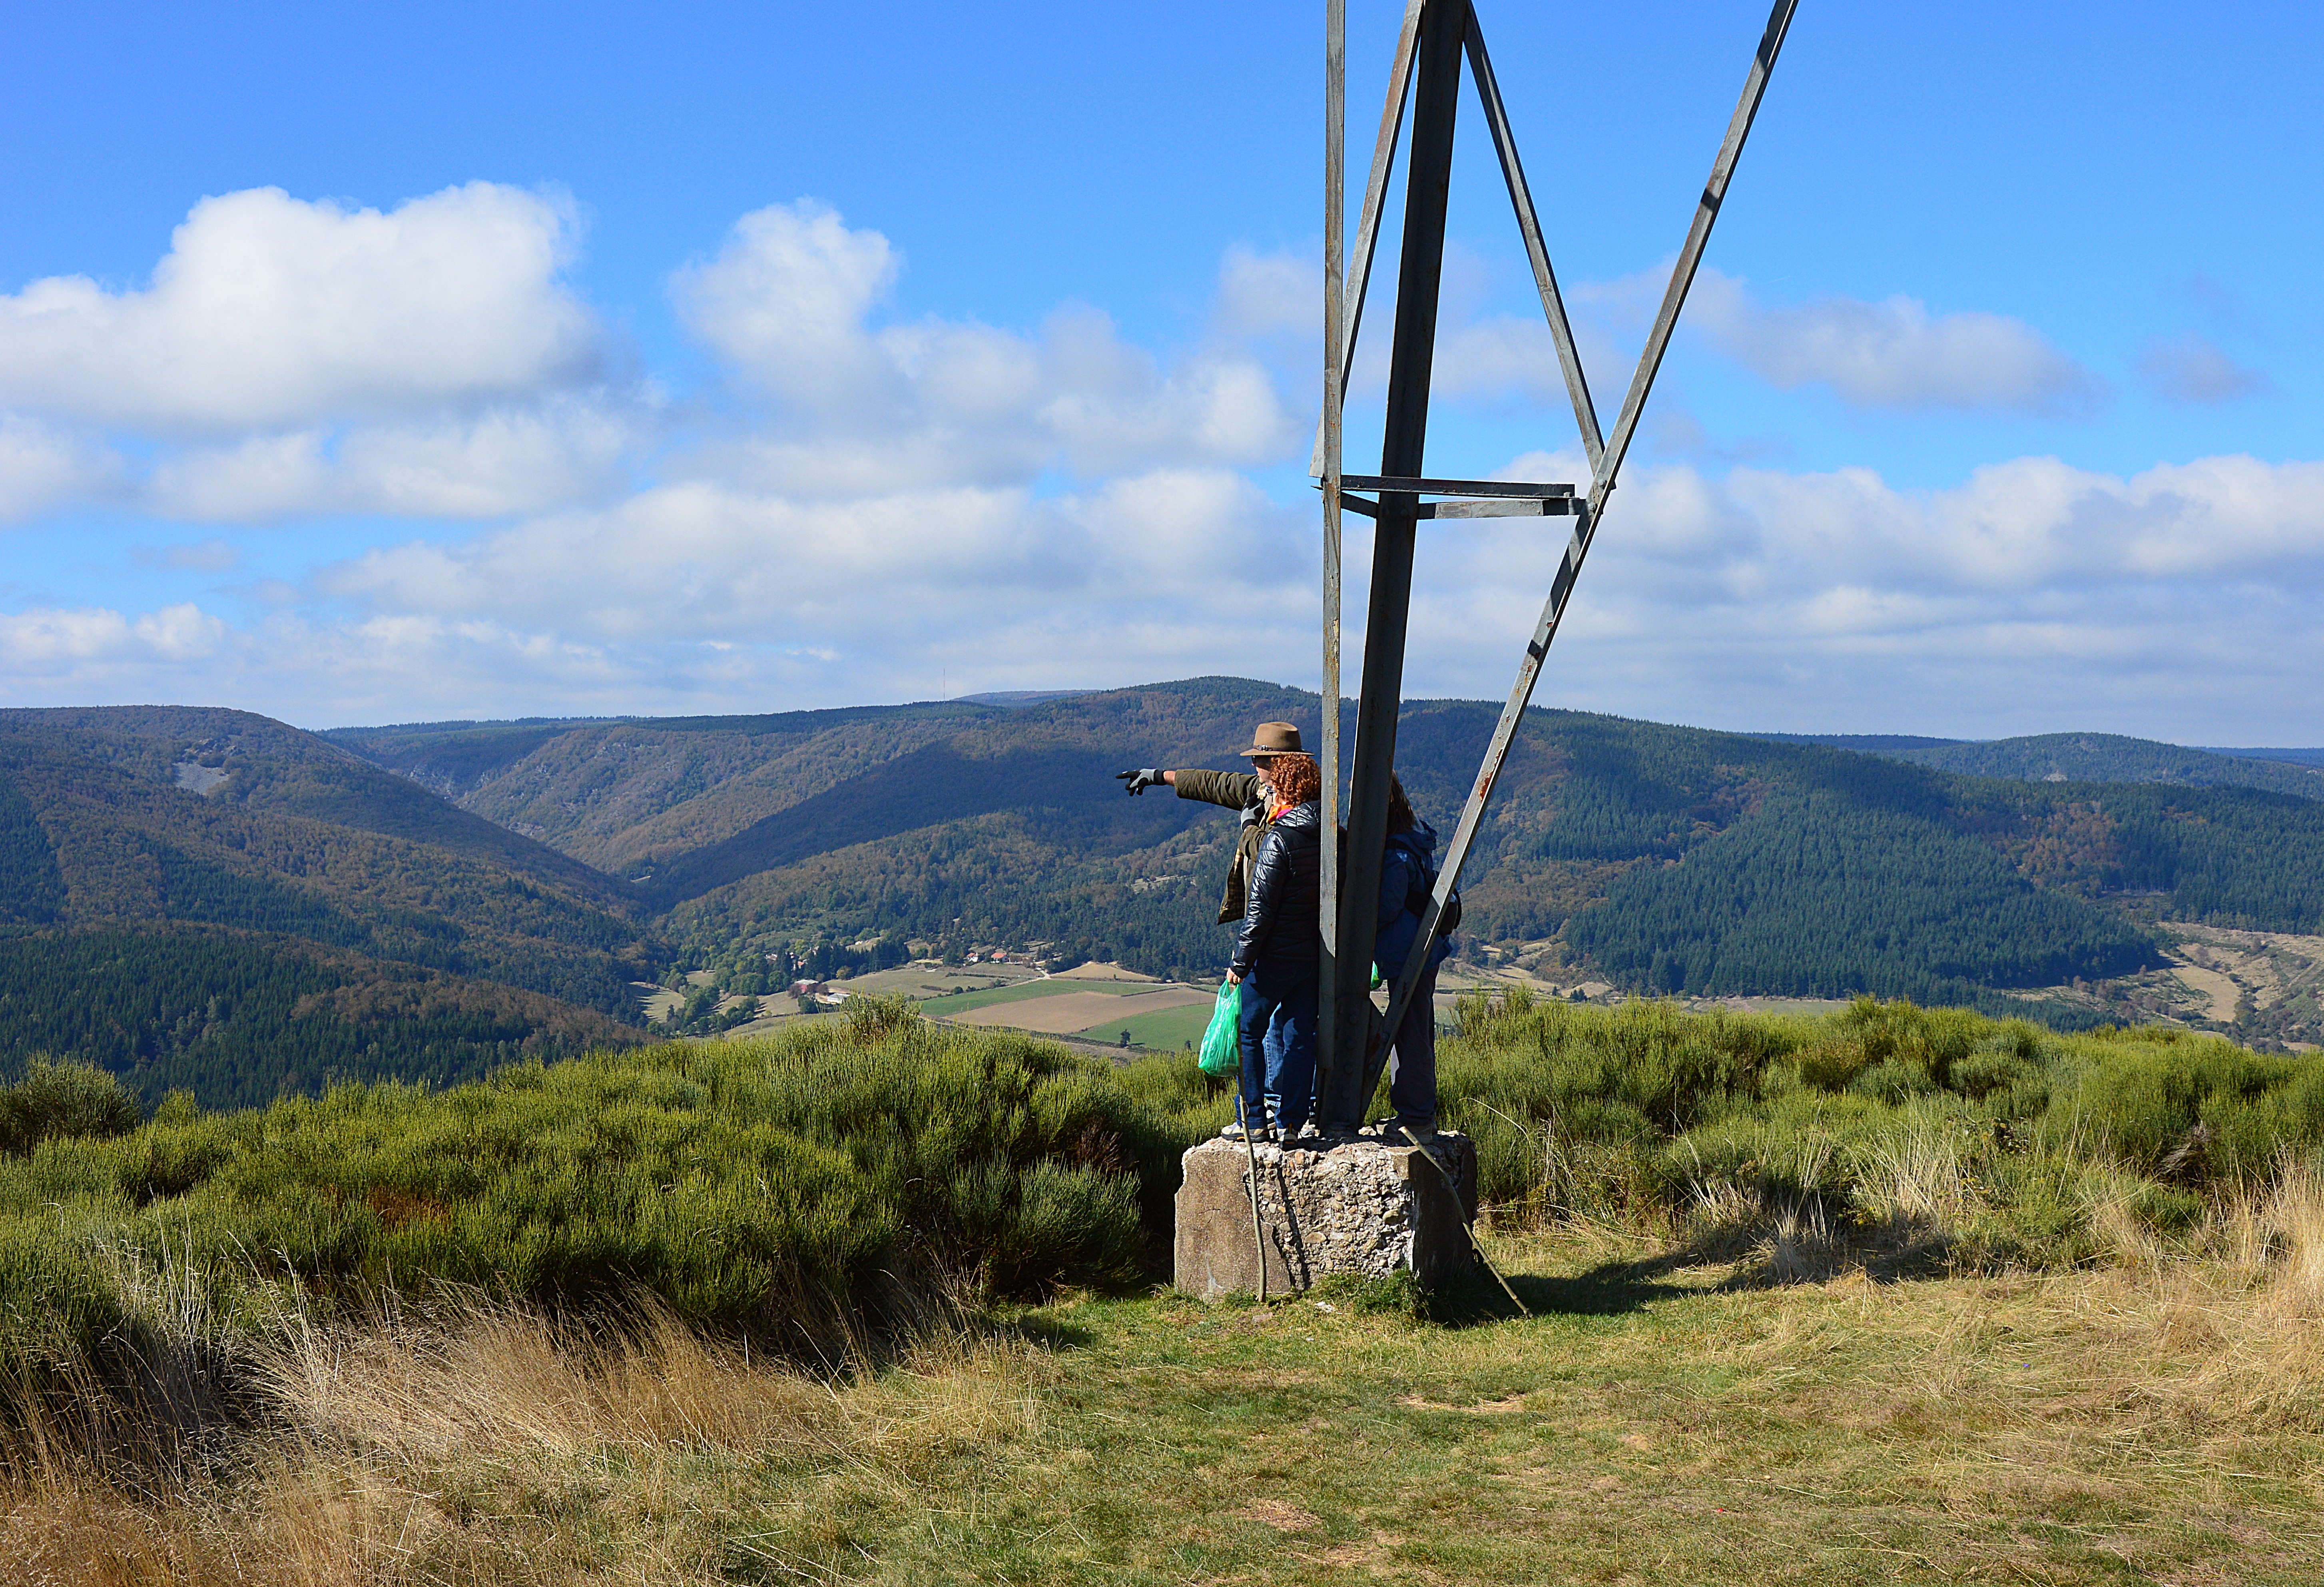
landscape, tree, grass, horizon, mountain, hill, wind, mountain range, france, direction, agriculture, ridge, ardeche, rural area, explanation, mountainous landforms, the walled puylaurent